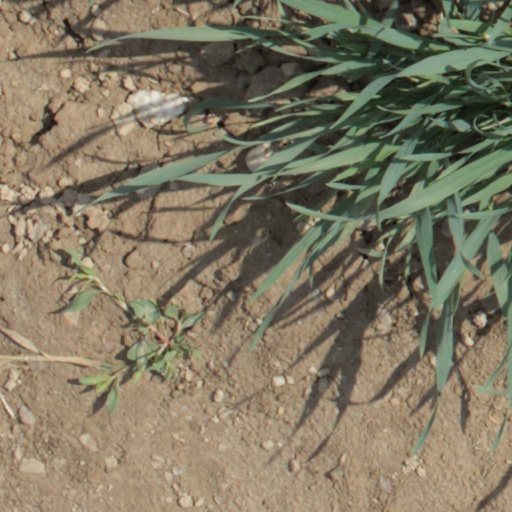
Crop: wheat